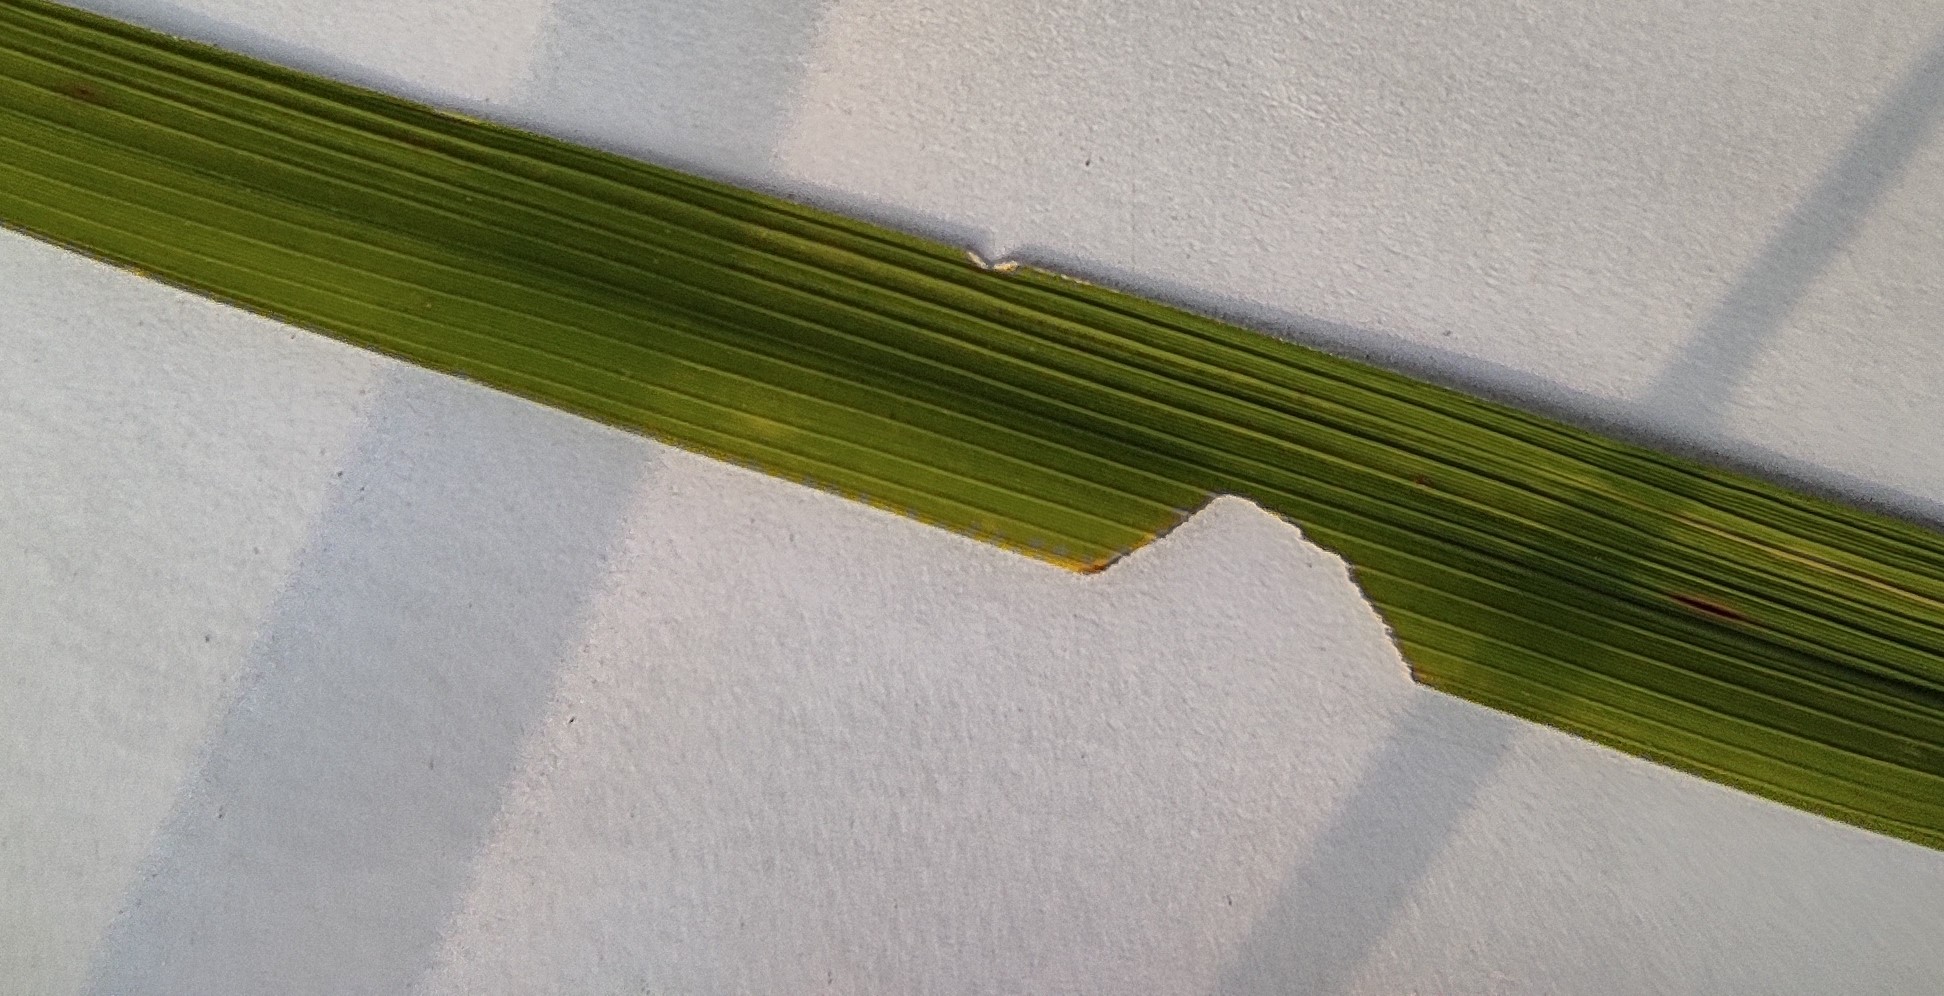
Label: Insect